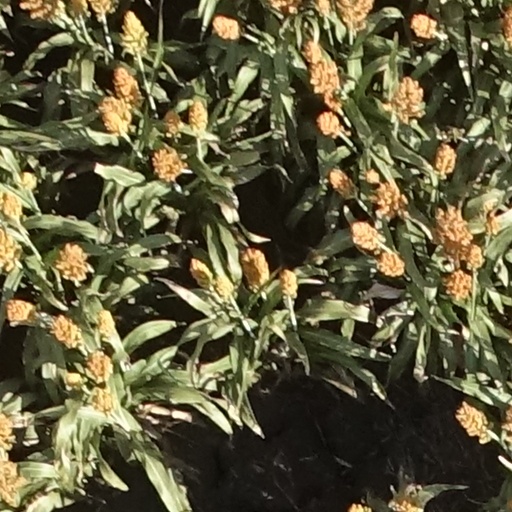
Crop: sorghum